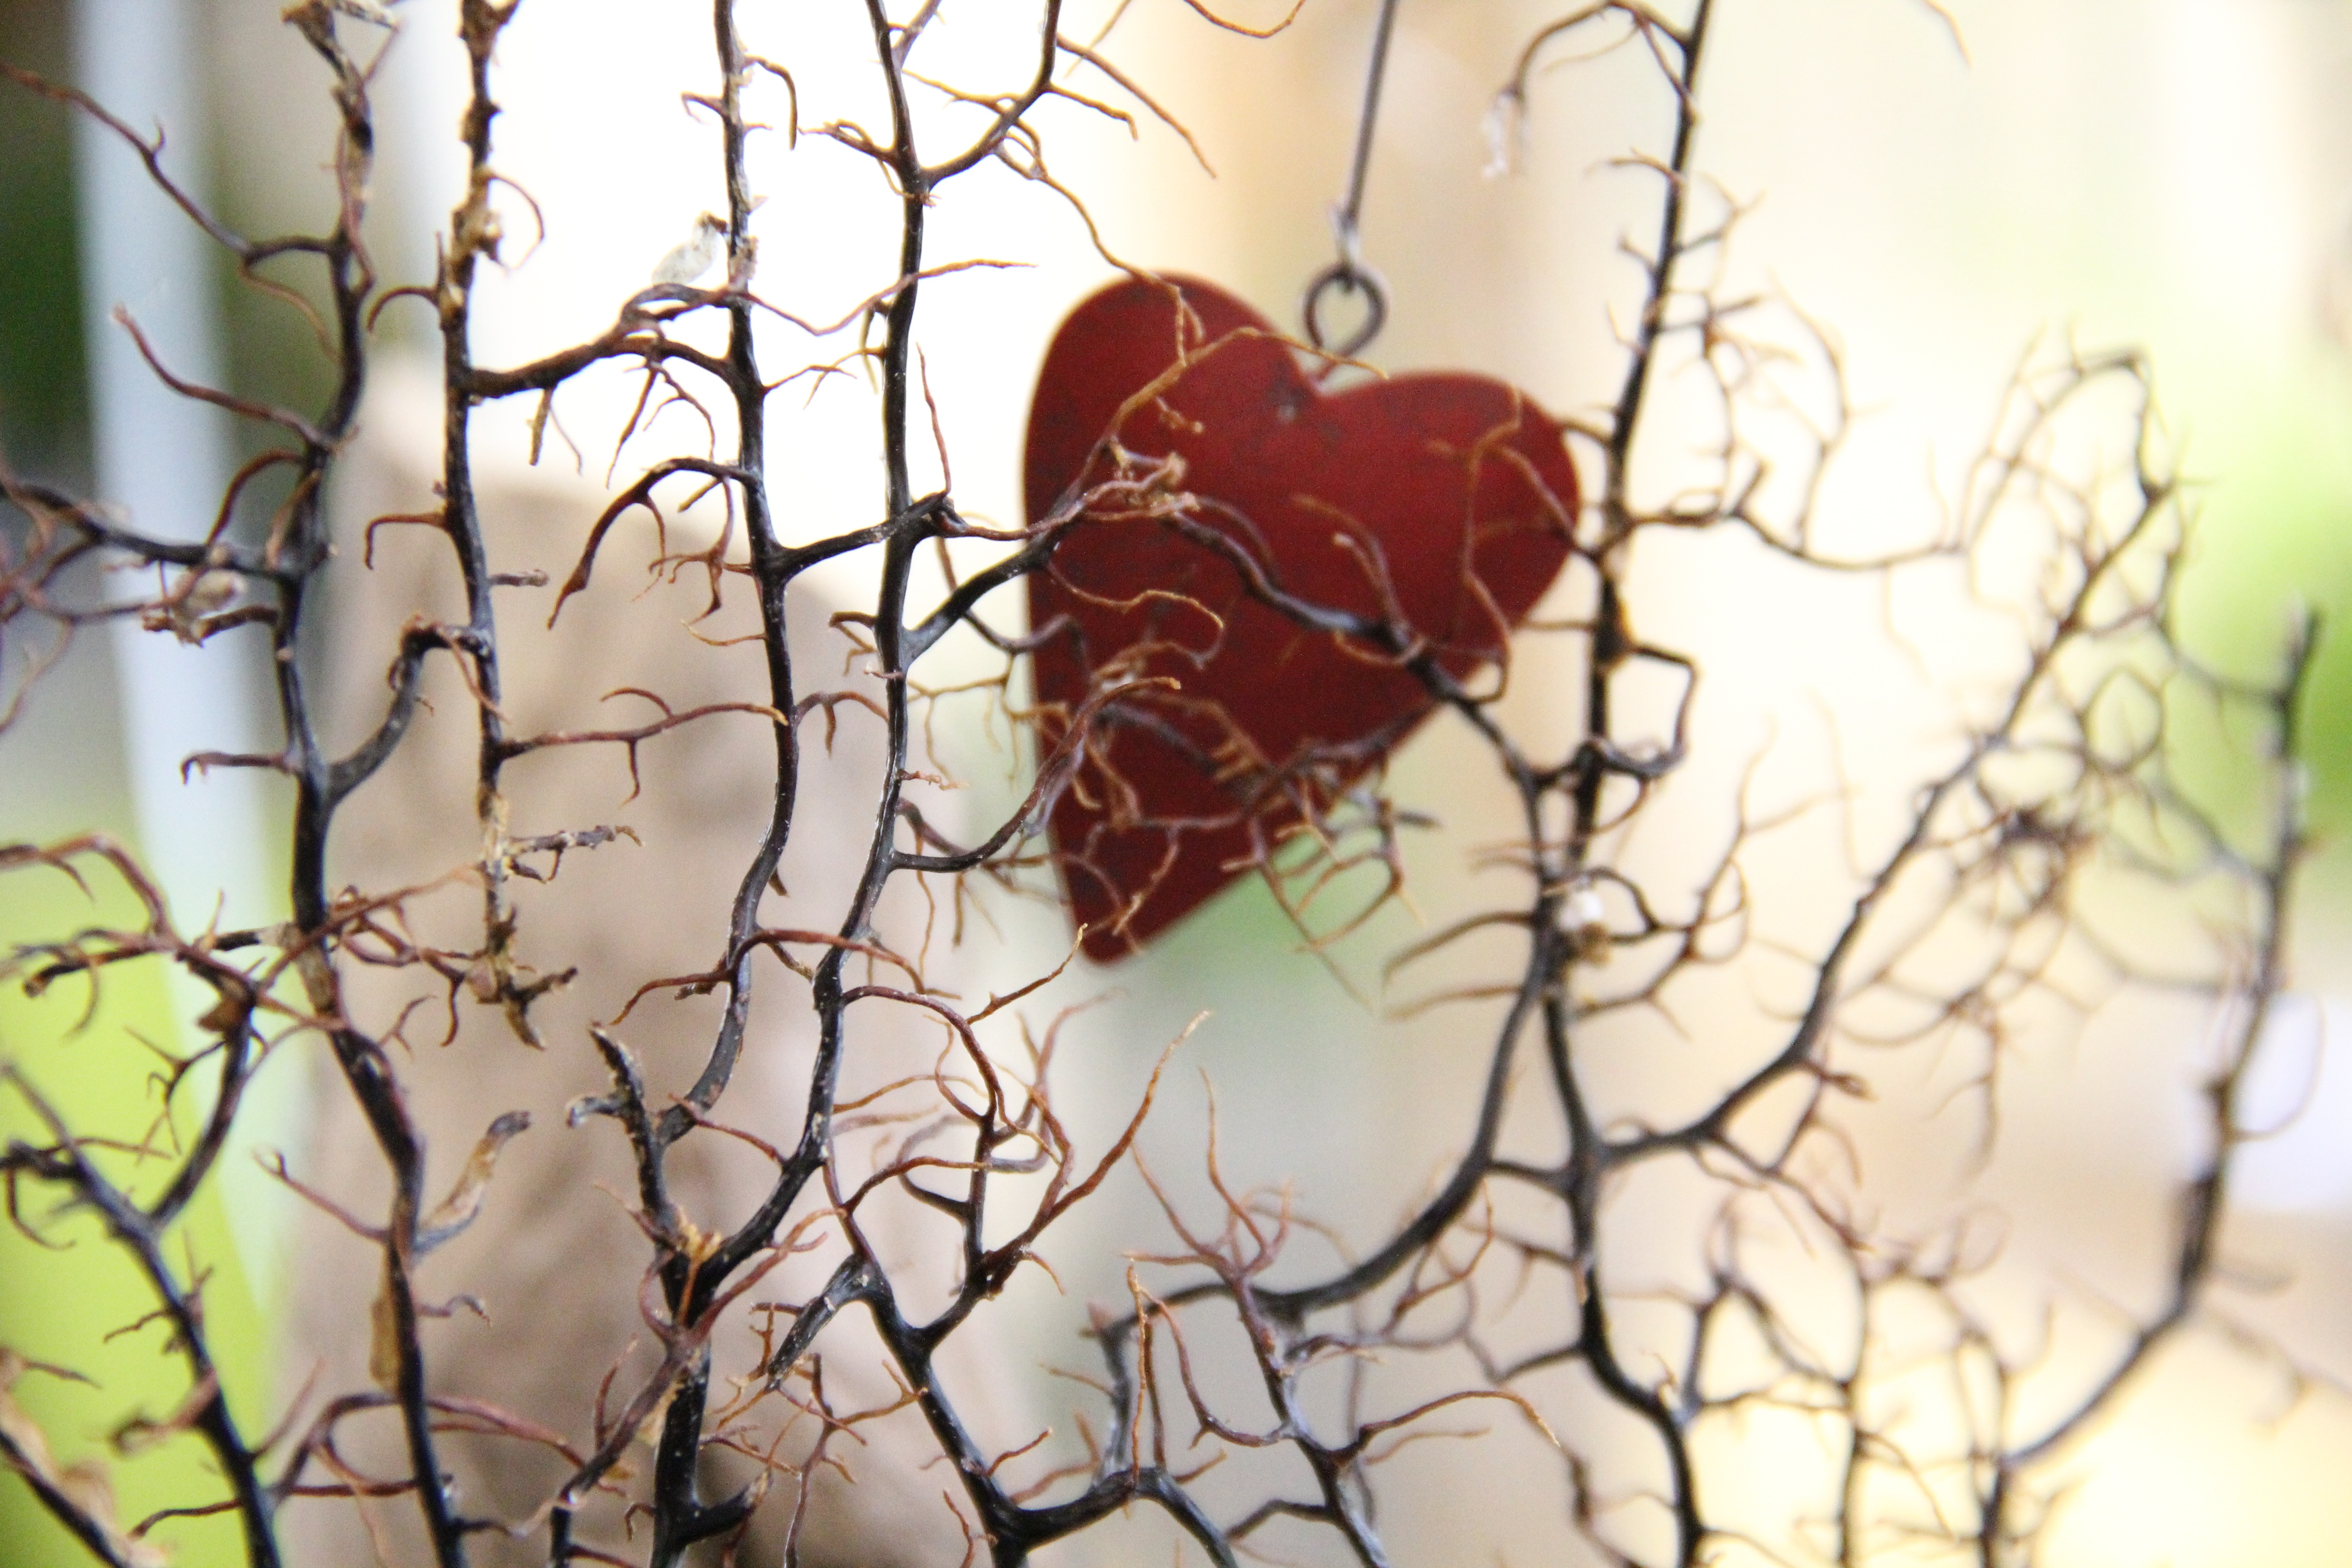
tree, branch, blossom, winter, plant, sunlight, leaf, flower, heart, spring, green, red, color, autumn, romantic, flora, season, twig, deco